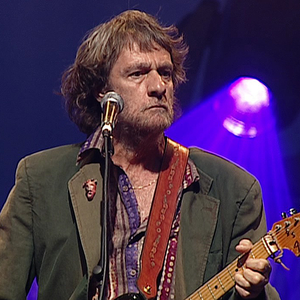
Plume Latraverse à la place des festivals le 14 juin 2012
Voici une liste de Montréalais célèbres ou s'étant démarqués dans leur domaine de compétence, par ordre alphabétique :
L'expression « mal du pays » désigne le malaise ressenti par certaines personnes ayant quitté leur pays ou leur région d'origine. Cela peut représenter une souffrance importante, qui ne peut être guérie que par un déménagement dans le pays d'origine.
Plume Latraverse est un chanteur, musicien, auteur-compositeur-interprète et écrivain québécois, un des représentants les plus significatifs de la contre-culture québécoise.